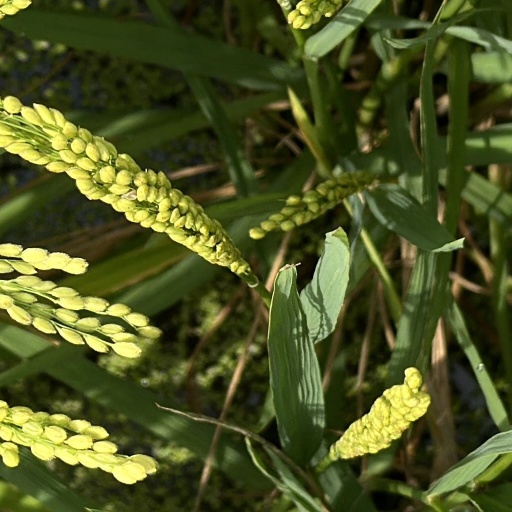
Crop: rice